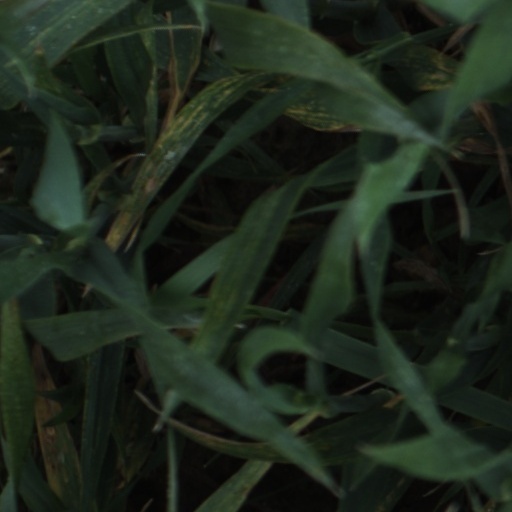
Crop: wheat